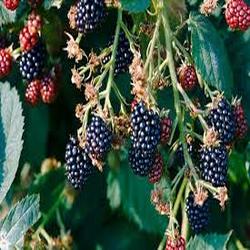
Label: Blackberry